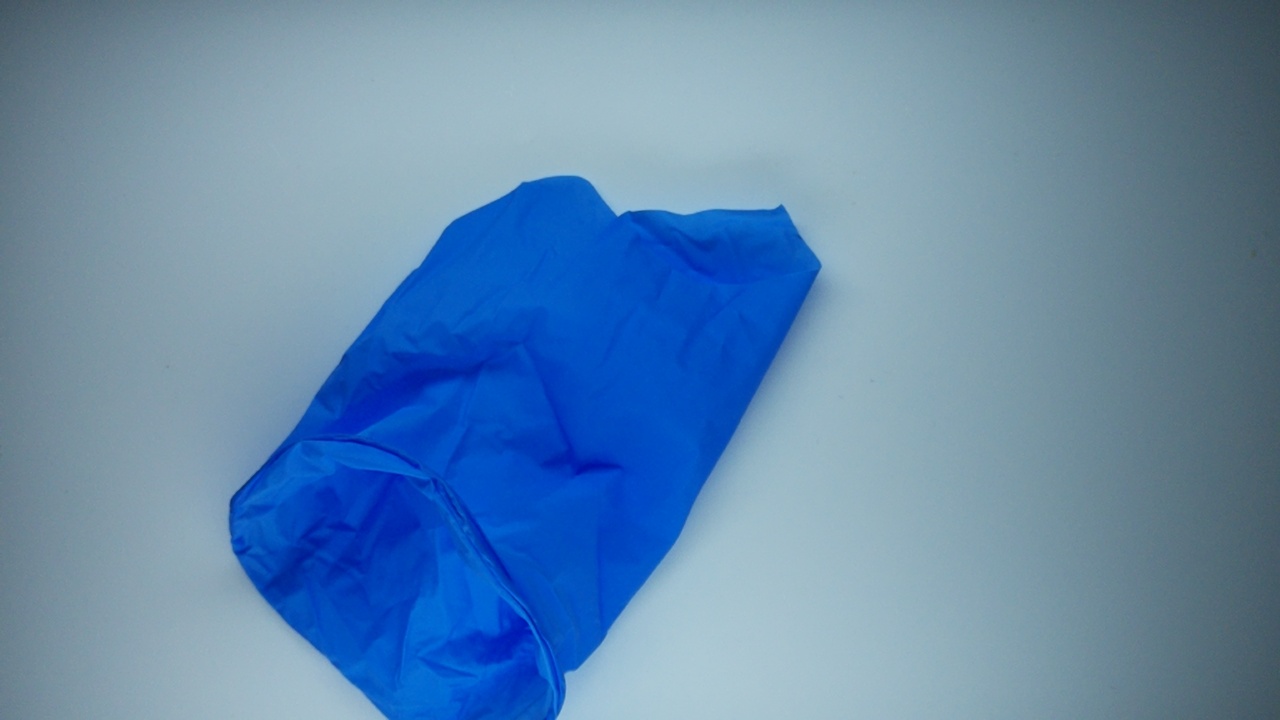
Label: trash